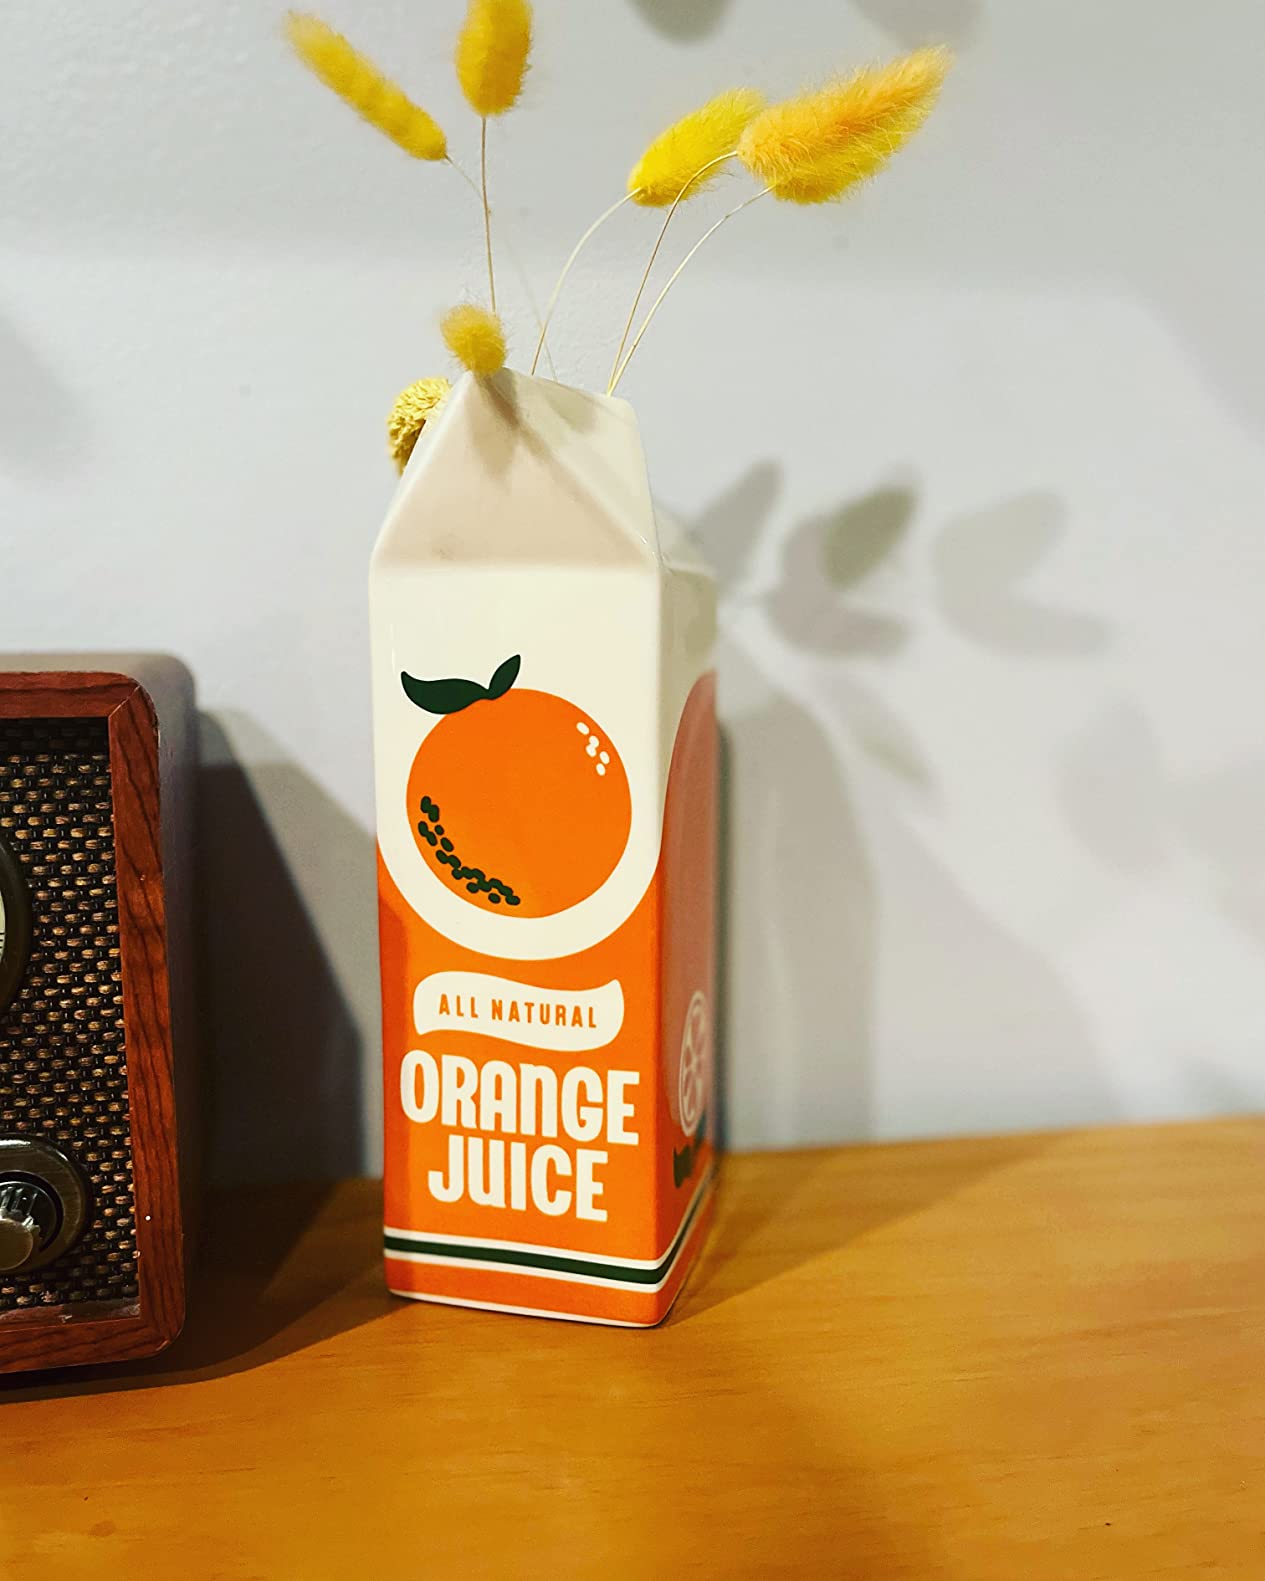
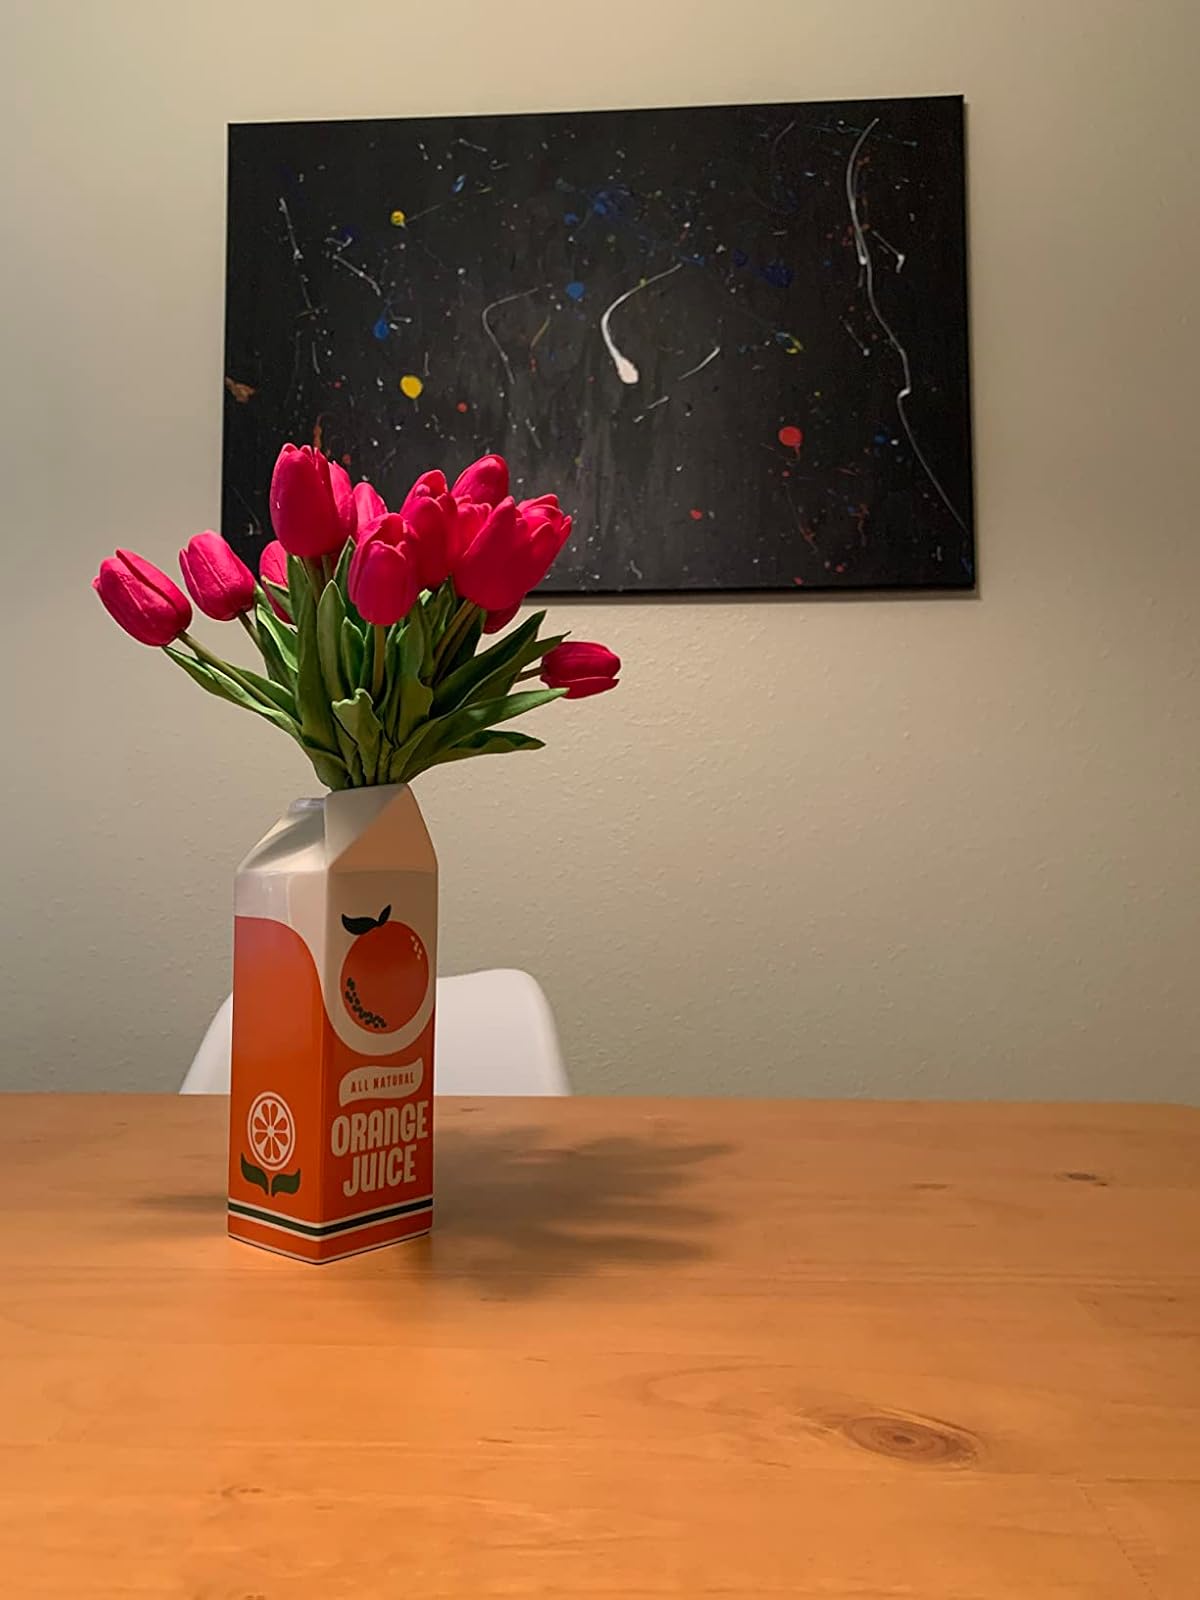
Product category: vase
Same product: yes